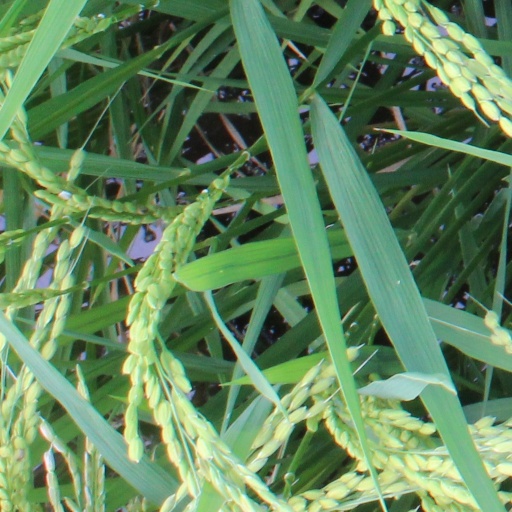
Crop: rice